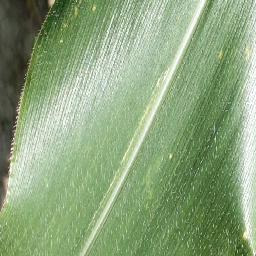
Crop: corn
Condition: (maize)_healthy